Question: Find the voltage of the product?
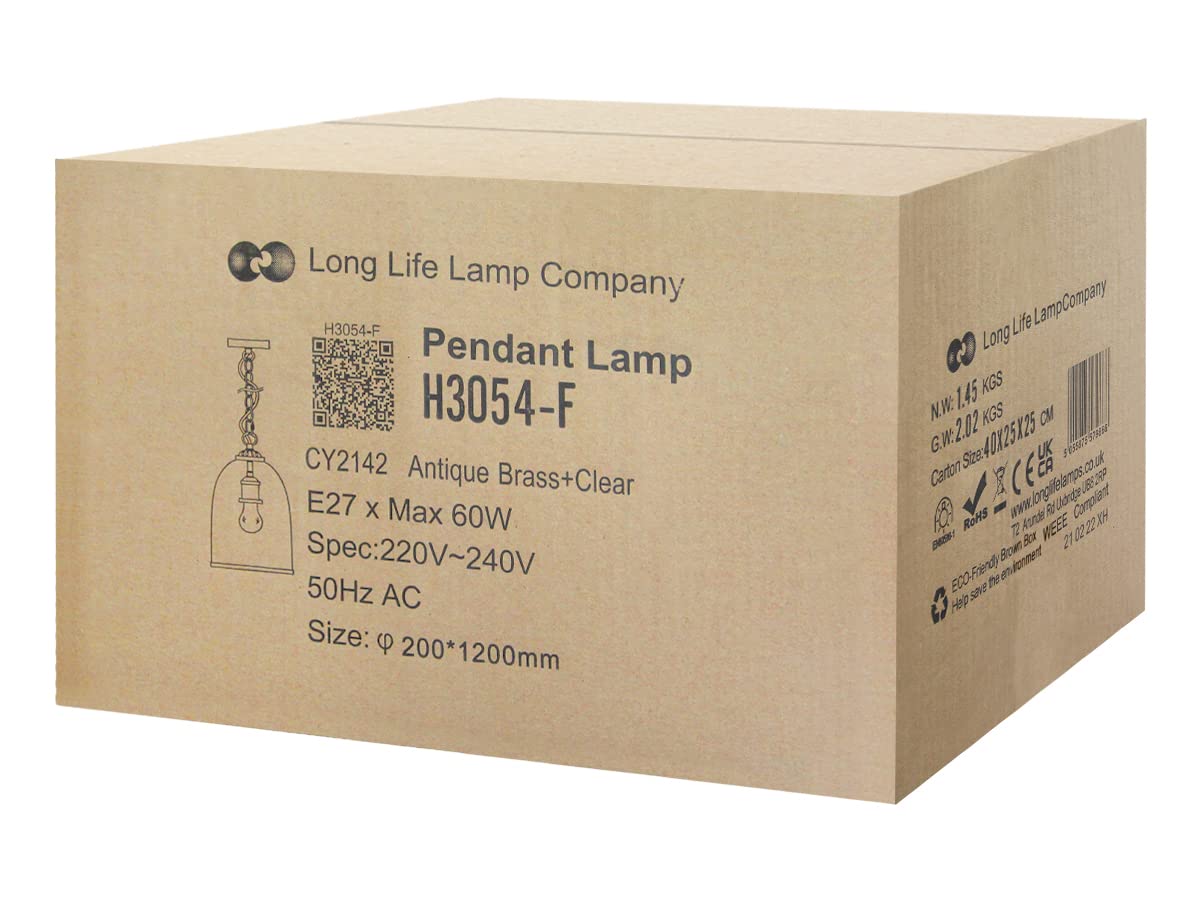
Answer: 240.0 volt